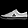
Label: Sneaker